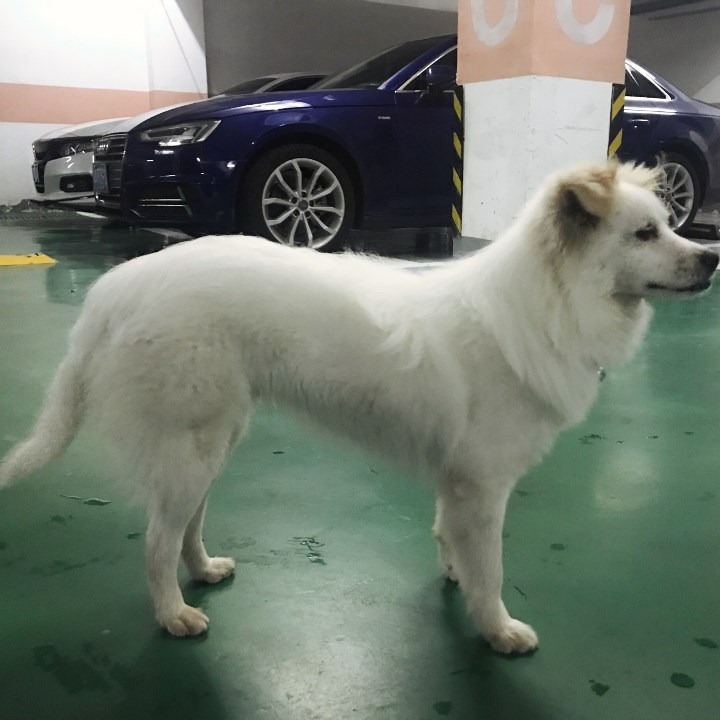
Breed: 1936-n000005-Pomeranian